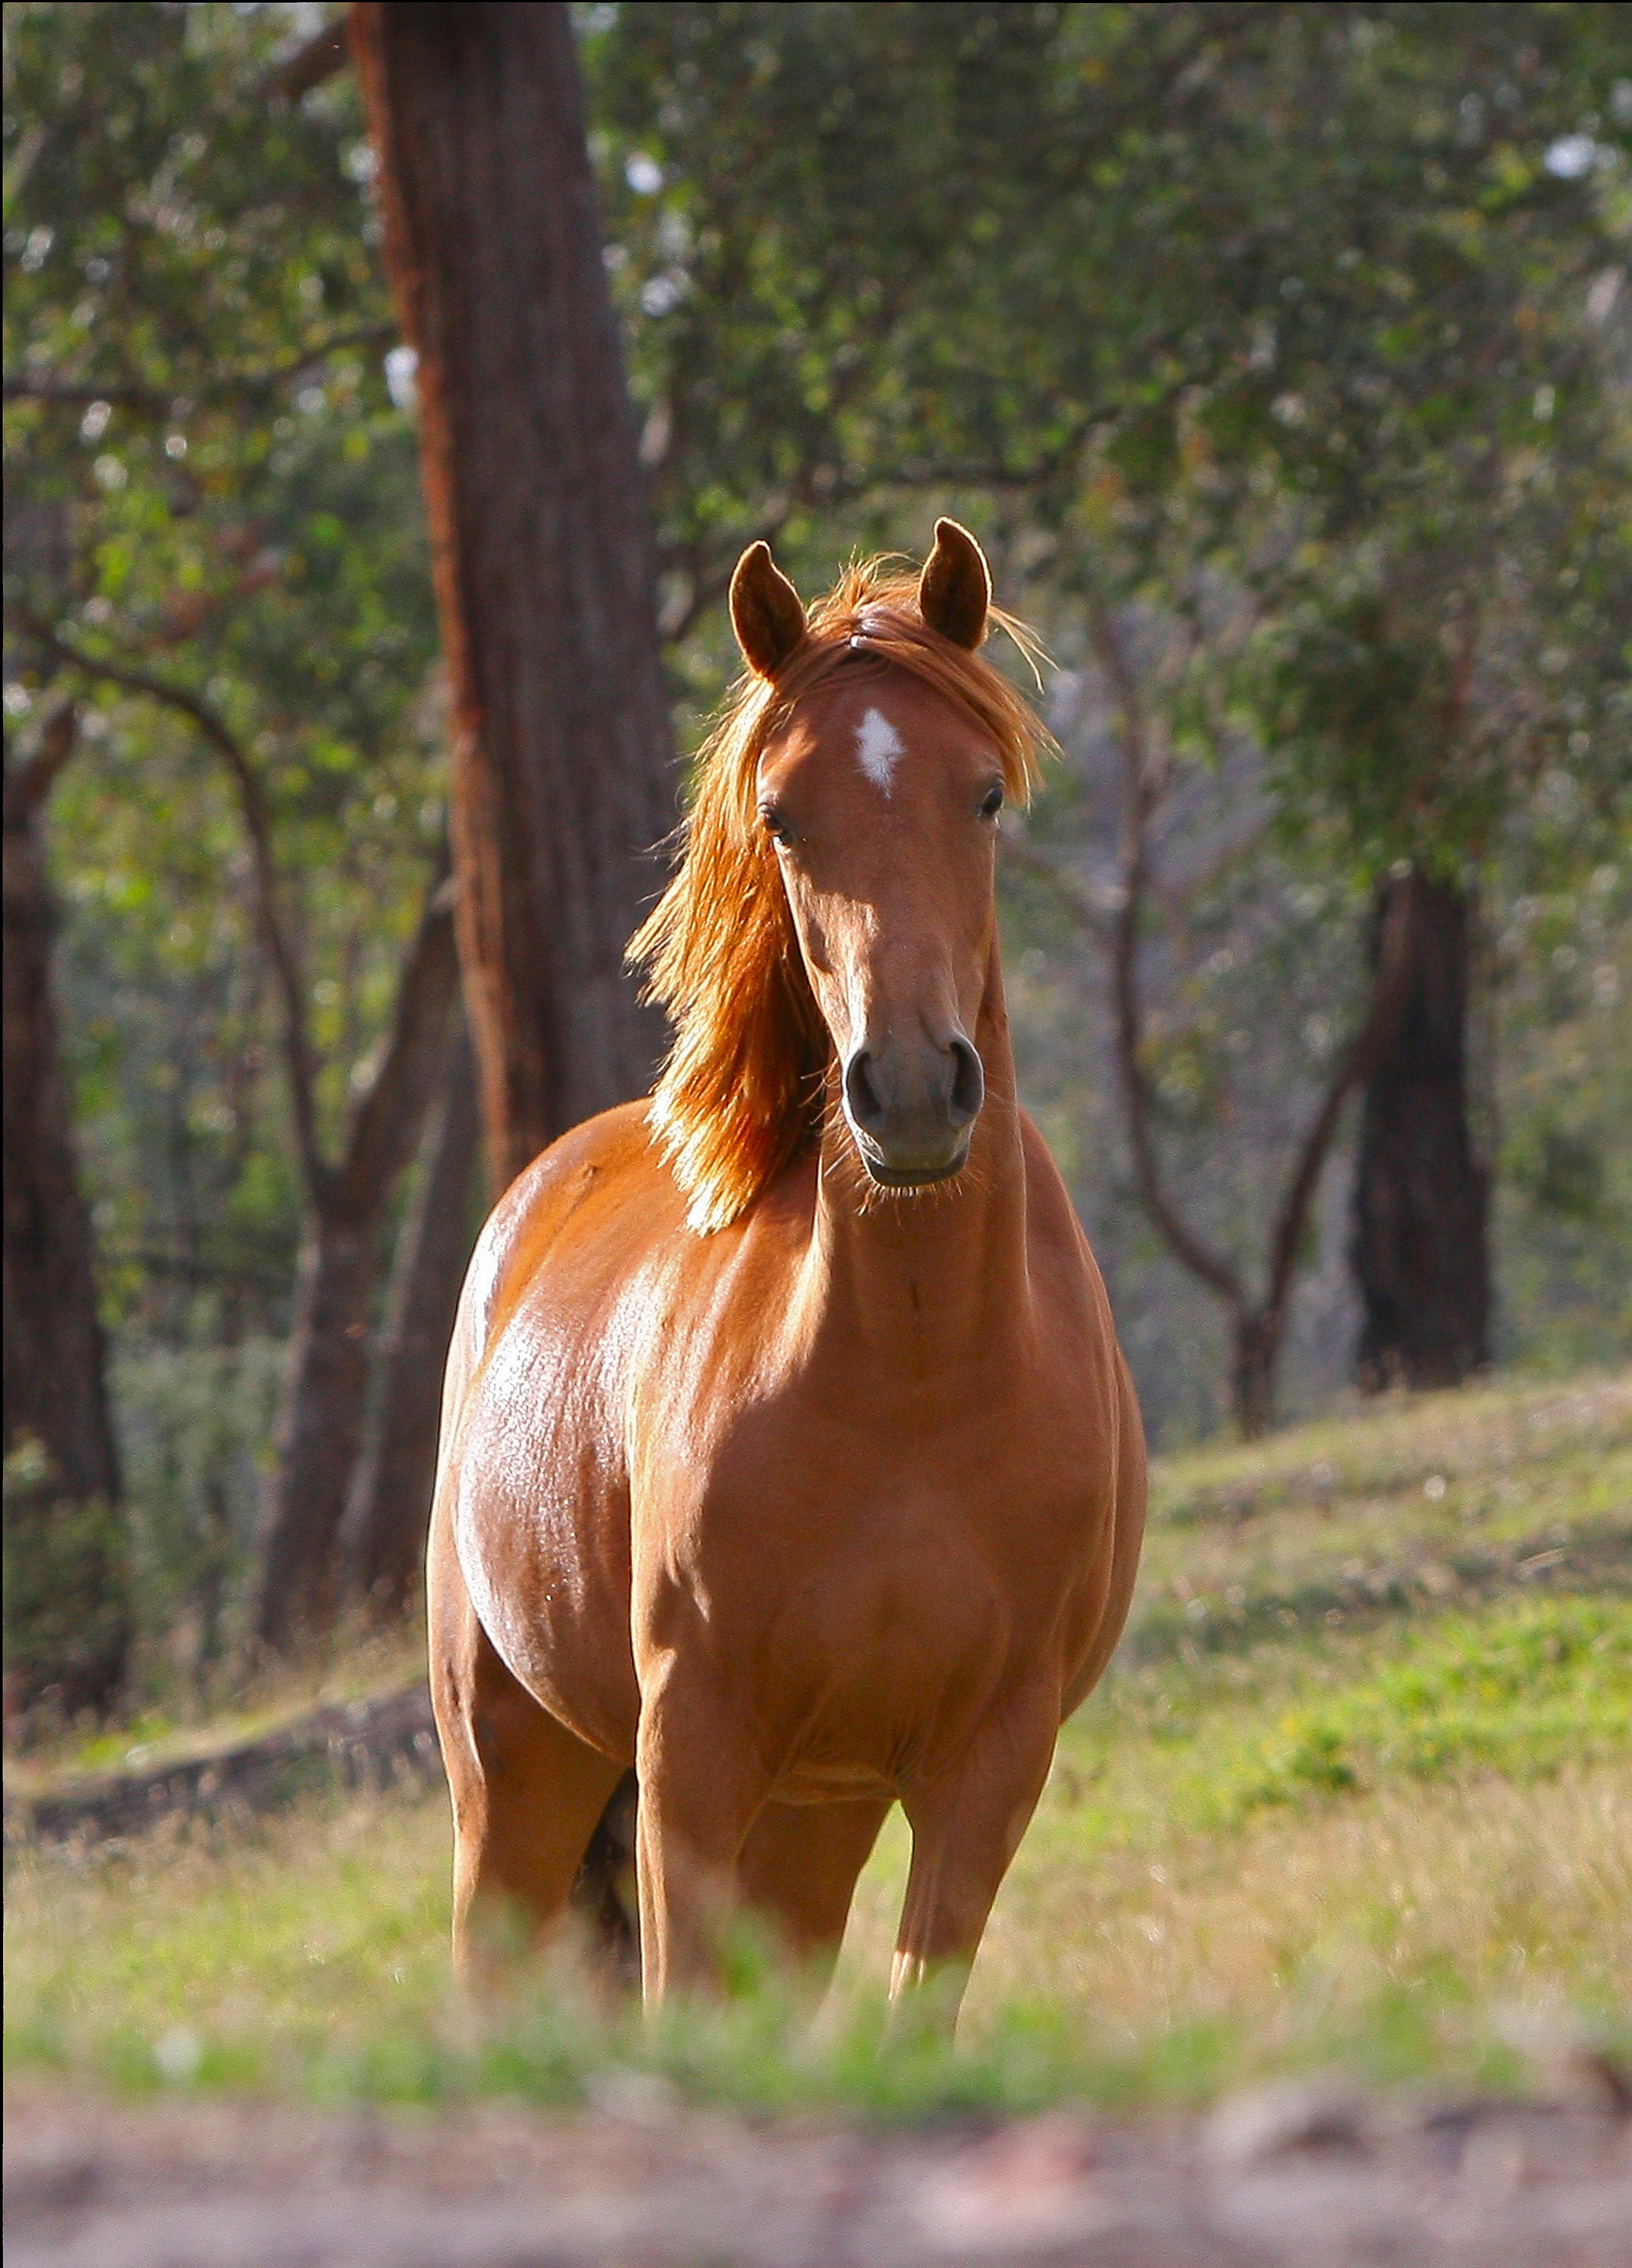
farm, prairie, animal, wildlife, pasture, grazing, horse, mammal, stallion, mane, fauna, australia, pony, vertebrate, mare, foal, stella, colt, horse like mammal, mustang horse